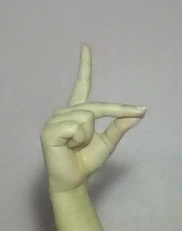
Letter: ta